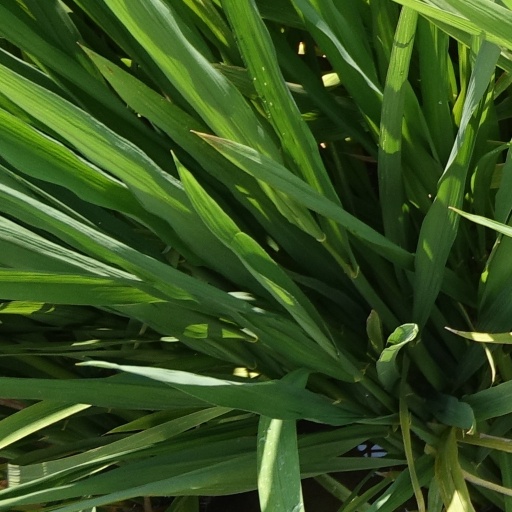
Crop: rice